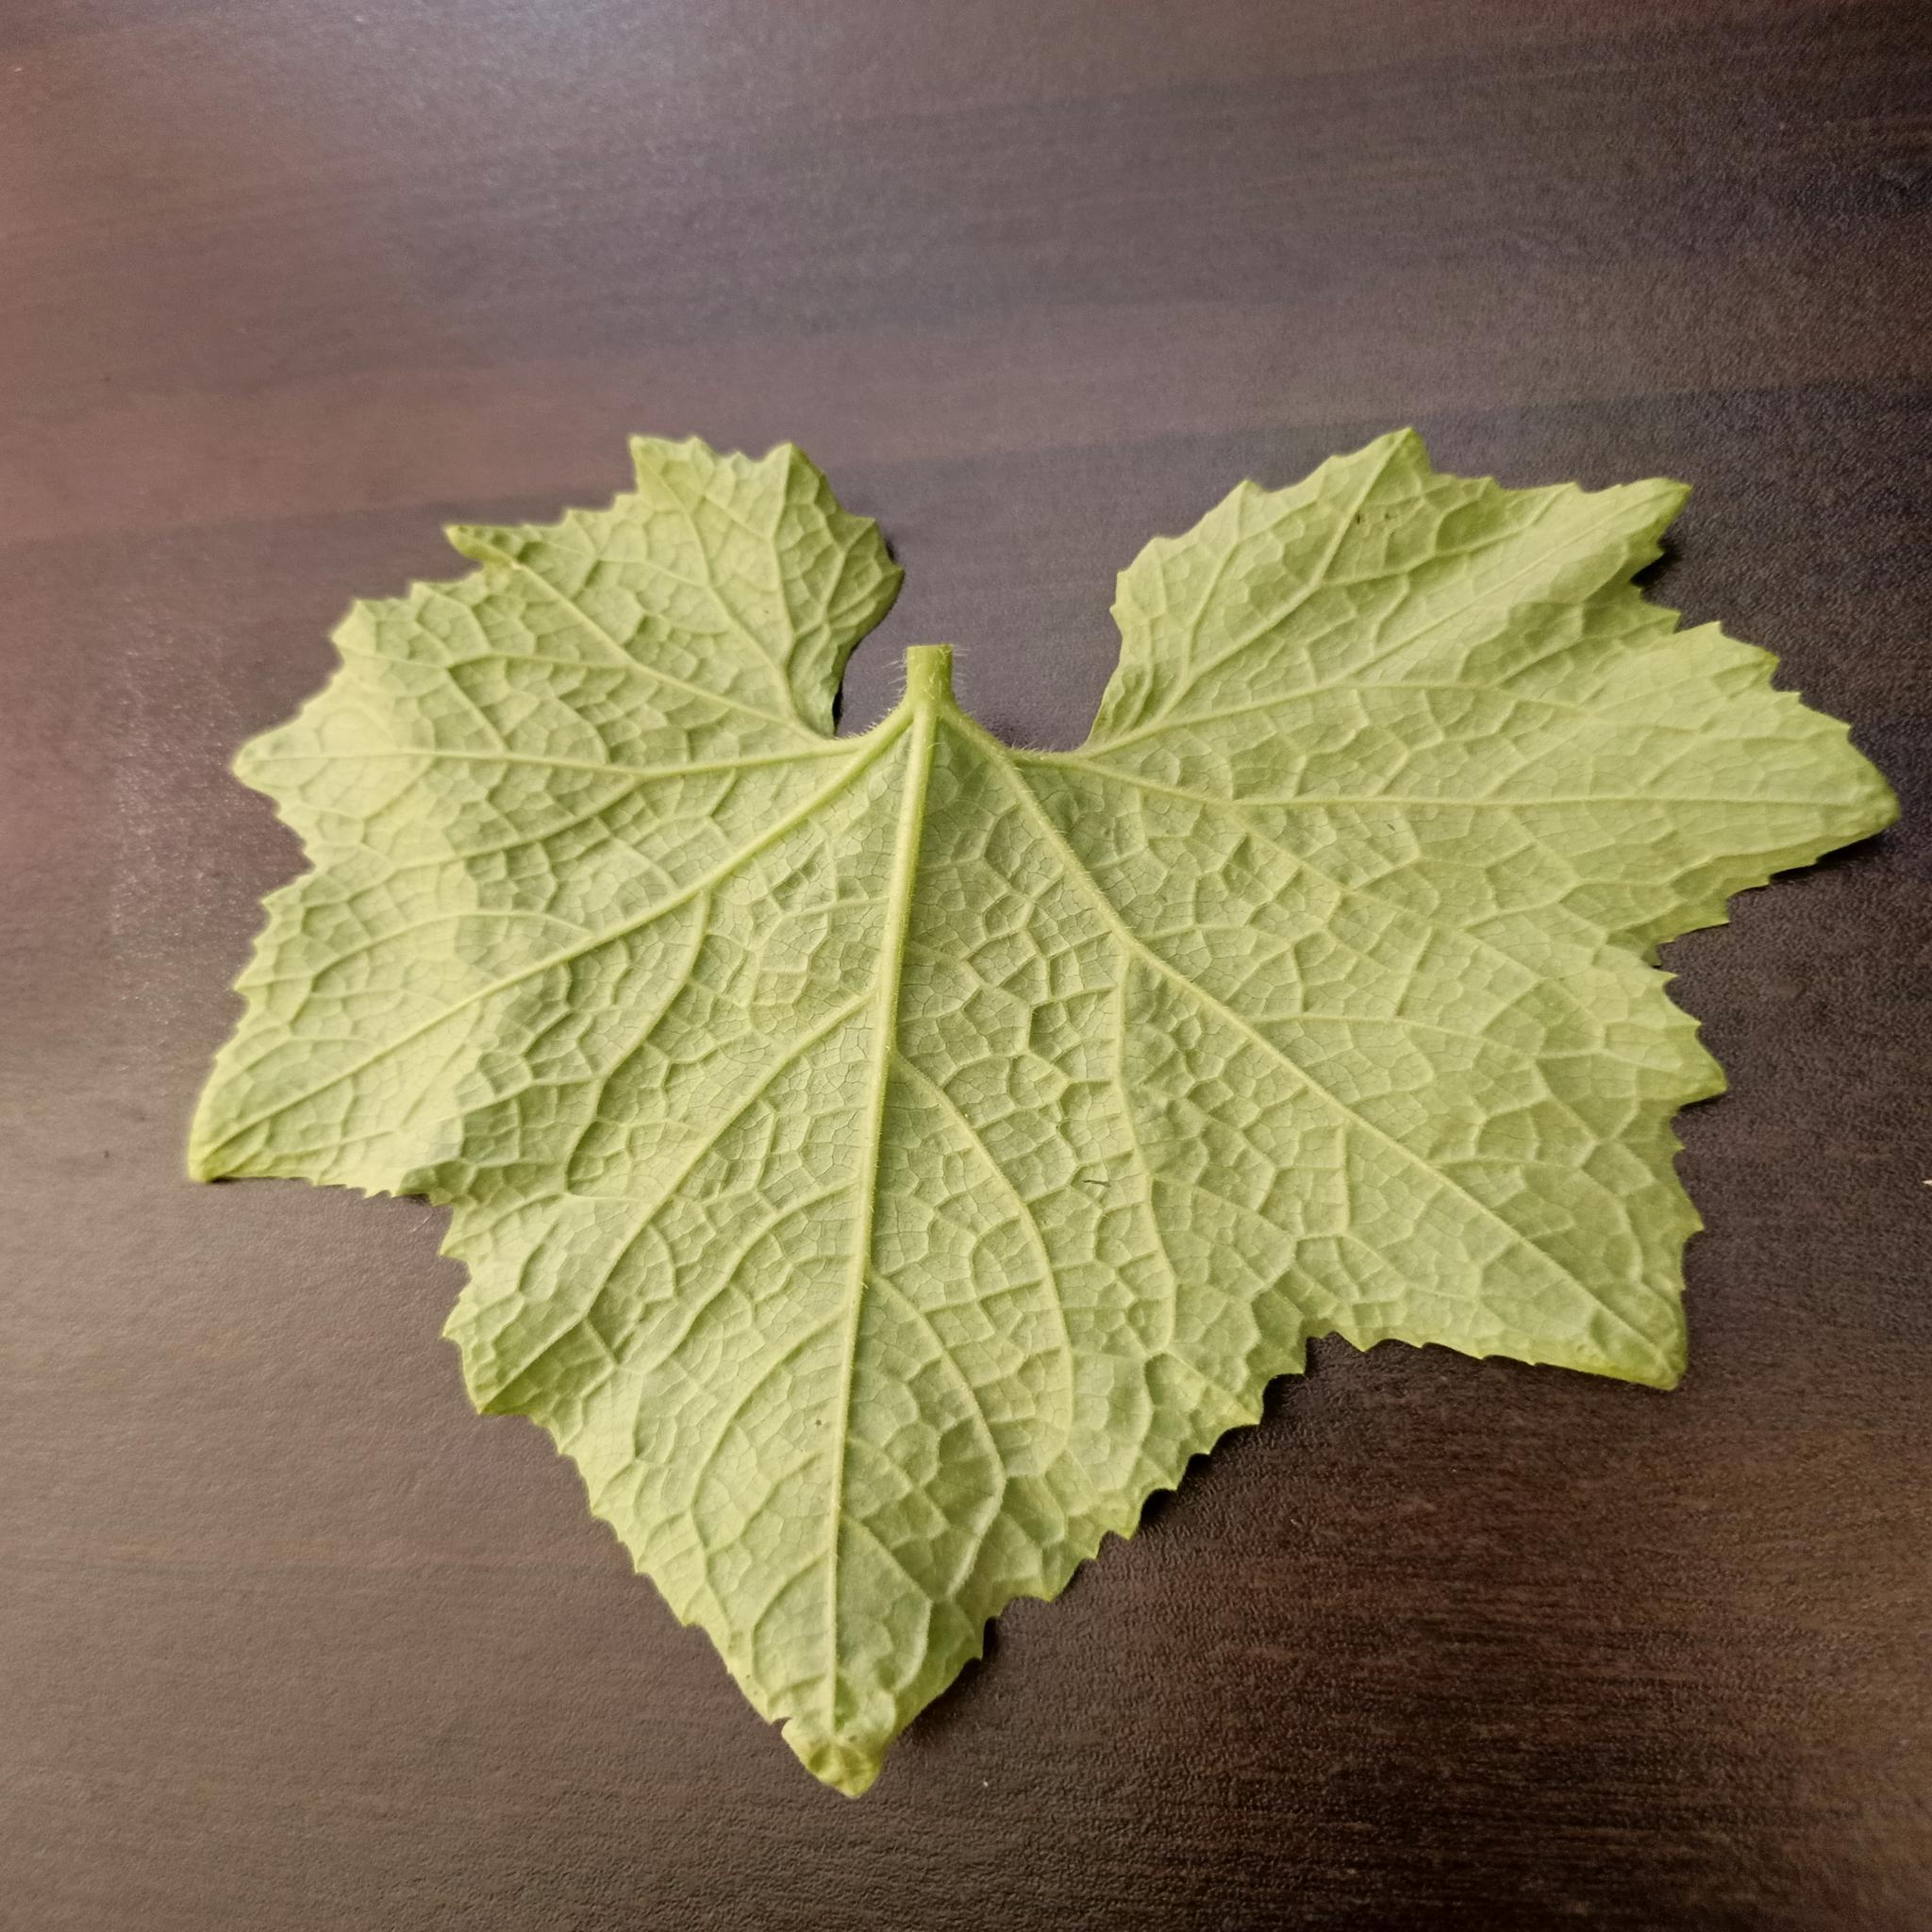
Label: Healthy